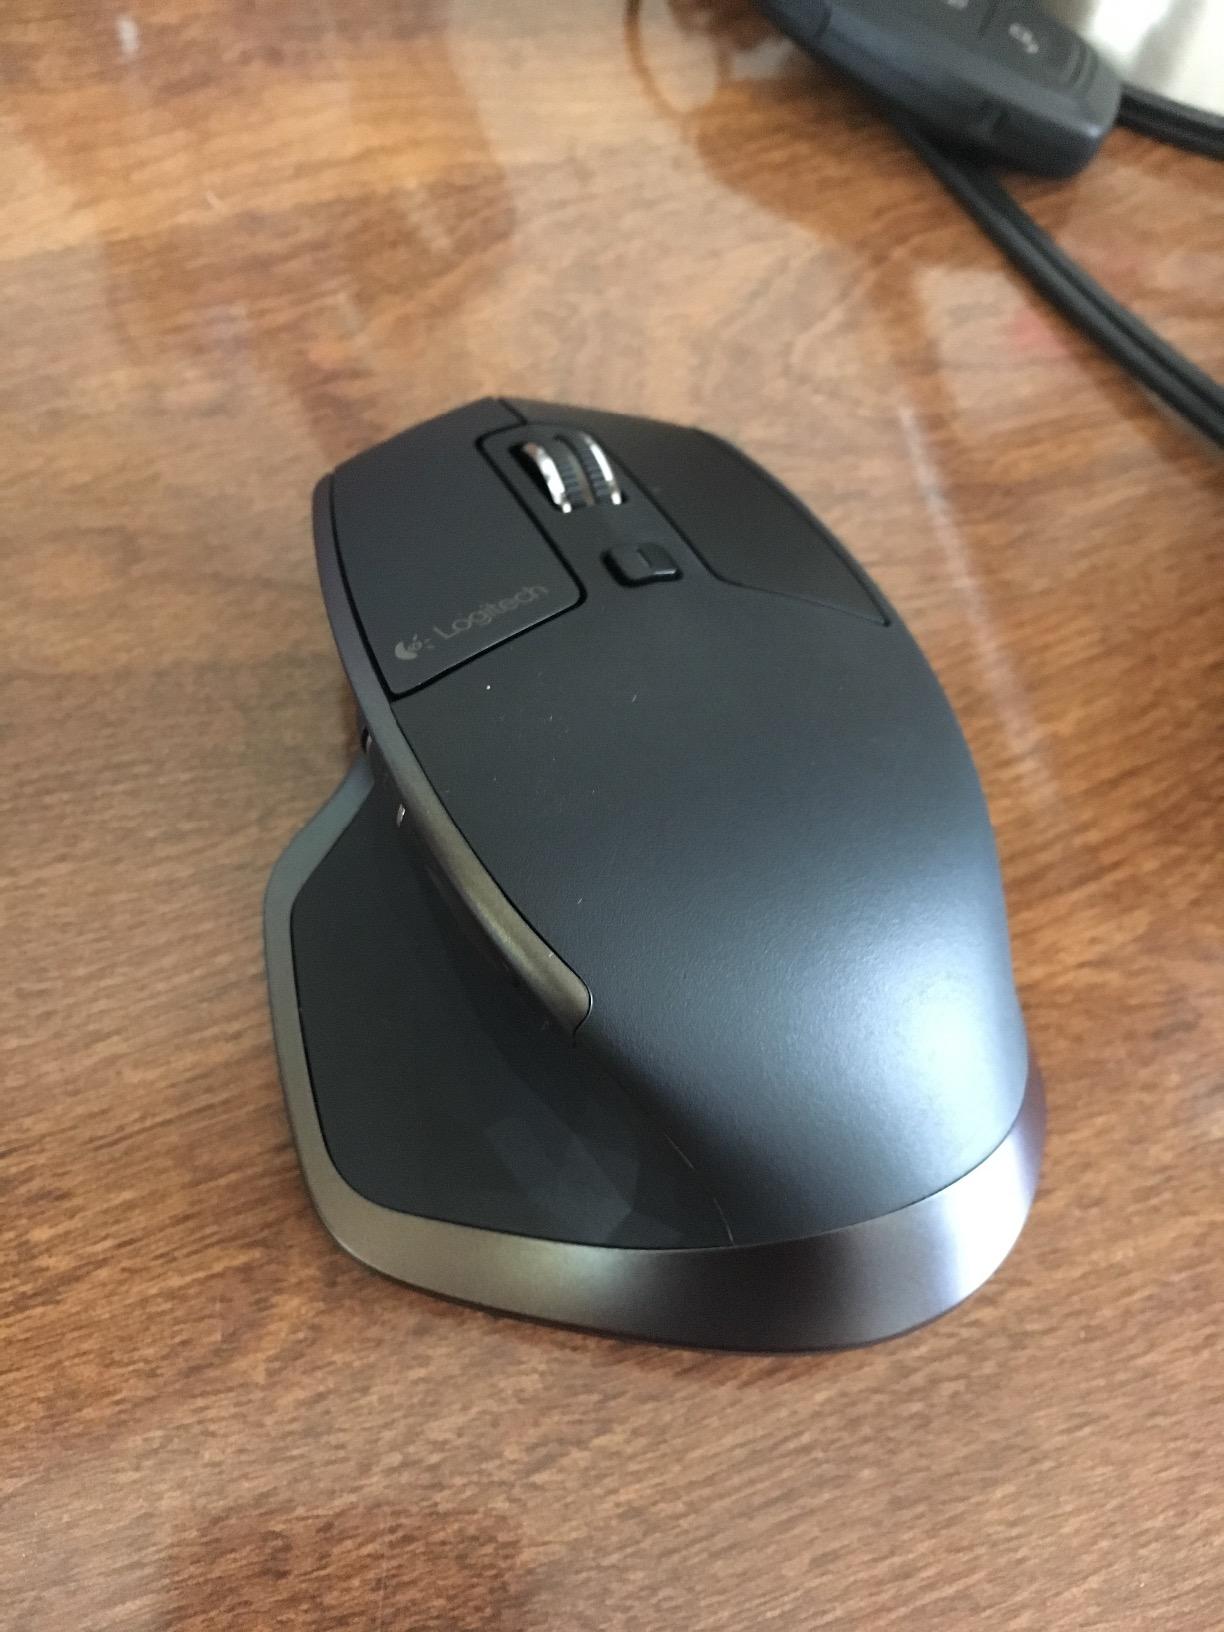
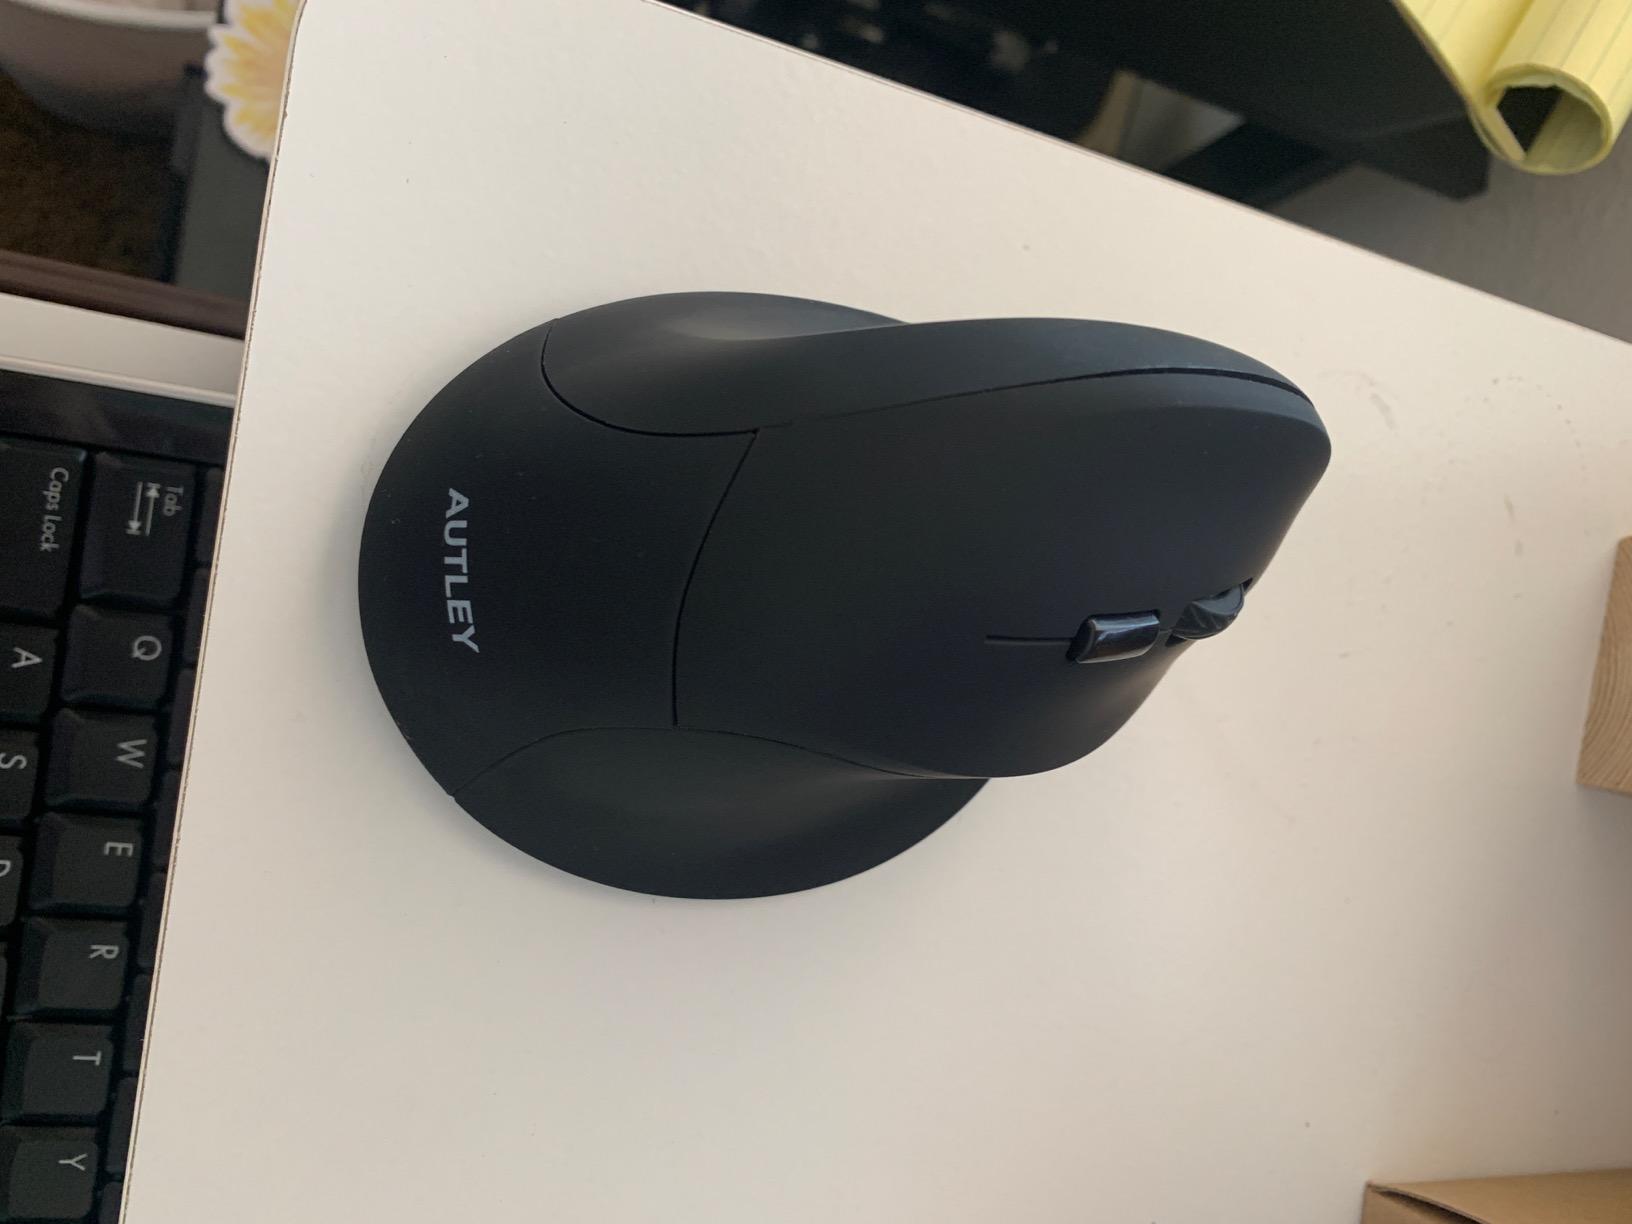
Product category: mouse
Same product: no